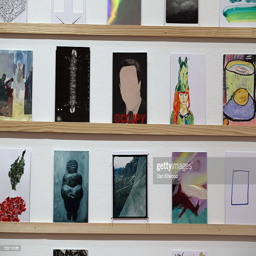
postcards are displayed at this year 's exhibition .